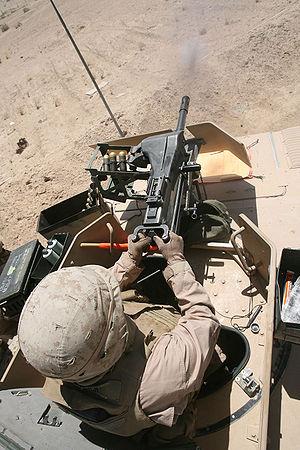
Le Mk.19 est un lance-grenades automatique américain de 40 mm, alimenté par bande de munitions.